The Monuments Men

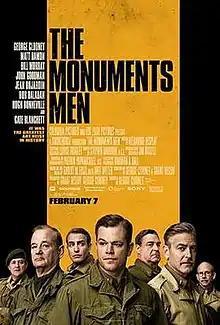
Theatrical release poster

The Monuments Men is a 2014 war film directed by George Clooney, and written and produced by Clooney and Grant Heslov. The film stars an ensemble cast including Clooney, Matt Damon, Bill Murray, John Goodman, Jean Dujardin, Bob Balaban, Hugh Bonneville and Cate Blanchett.